Transportation in Halifax, Nova Scotia

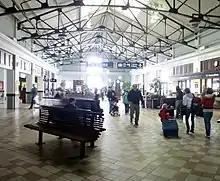
VIA rail station interior, 2012

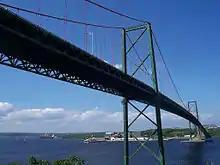
The A. Murray MacKay Bridge is one of two suspension bridges across Halifax Harbour. Together, they carry 100,000 vehicles per day.

"The Ocean" is the sole inter-city rail service available, connecting Halifax with Montreal. The train runs three days per week, and takes approximately 22 hours to travel .